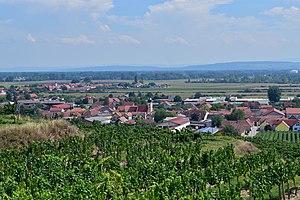
Gedersdorf est une commune autrichienne du district de Krems en Basse-Autriche.